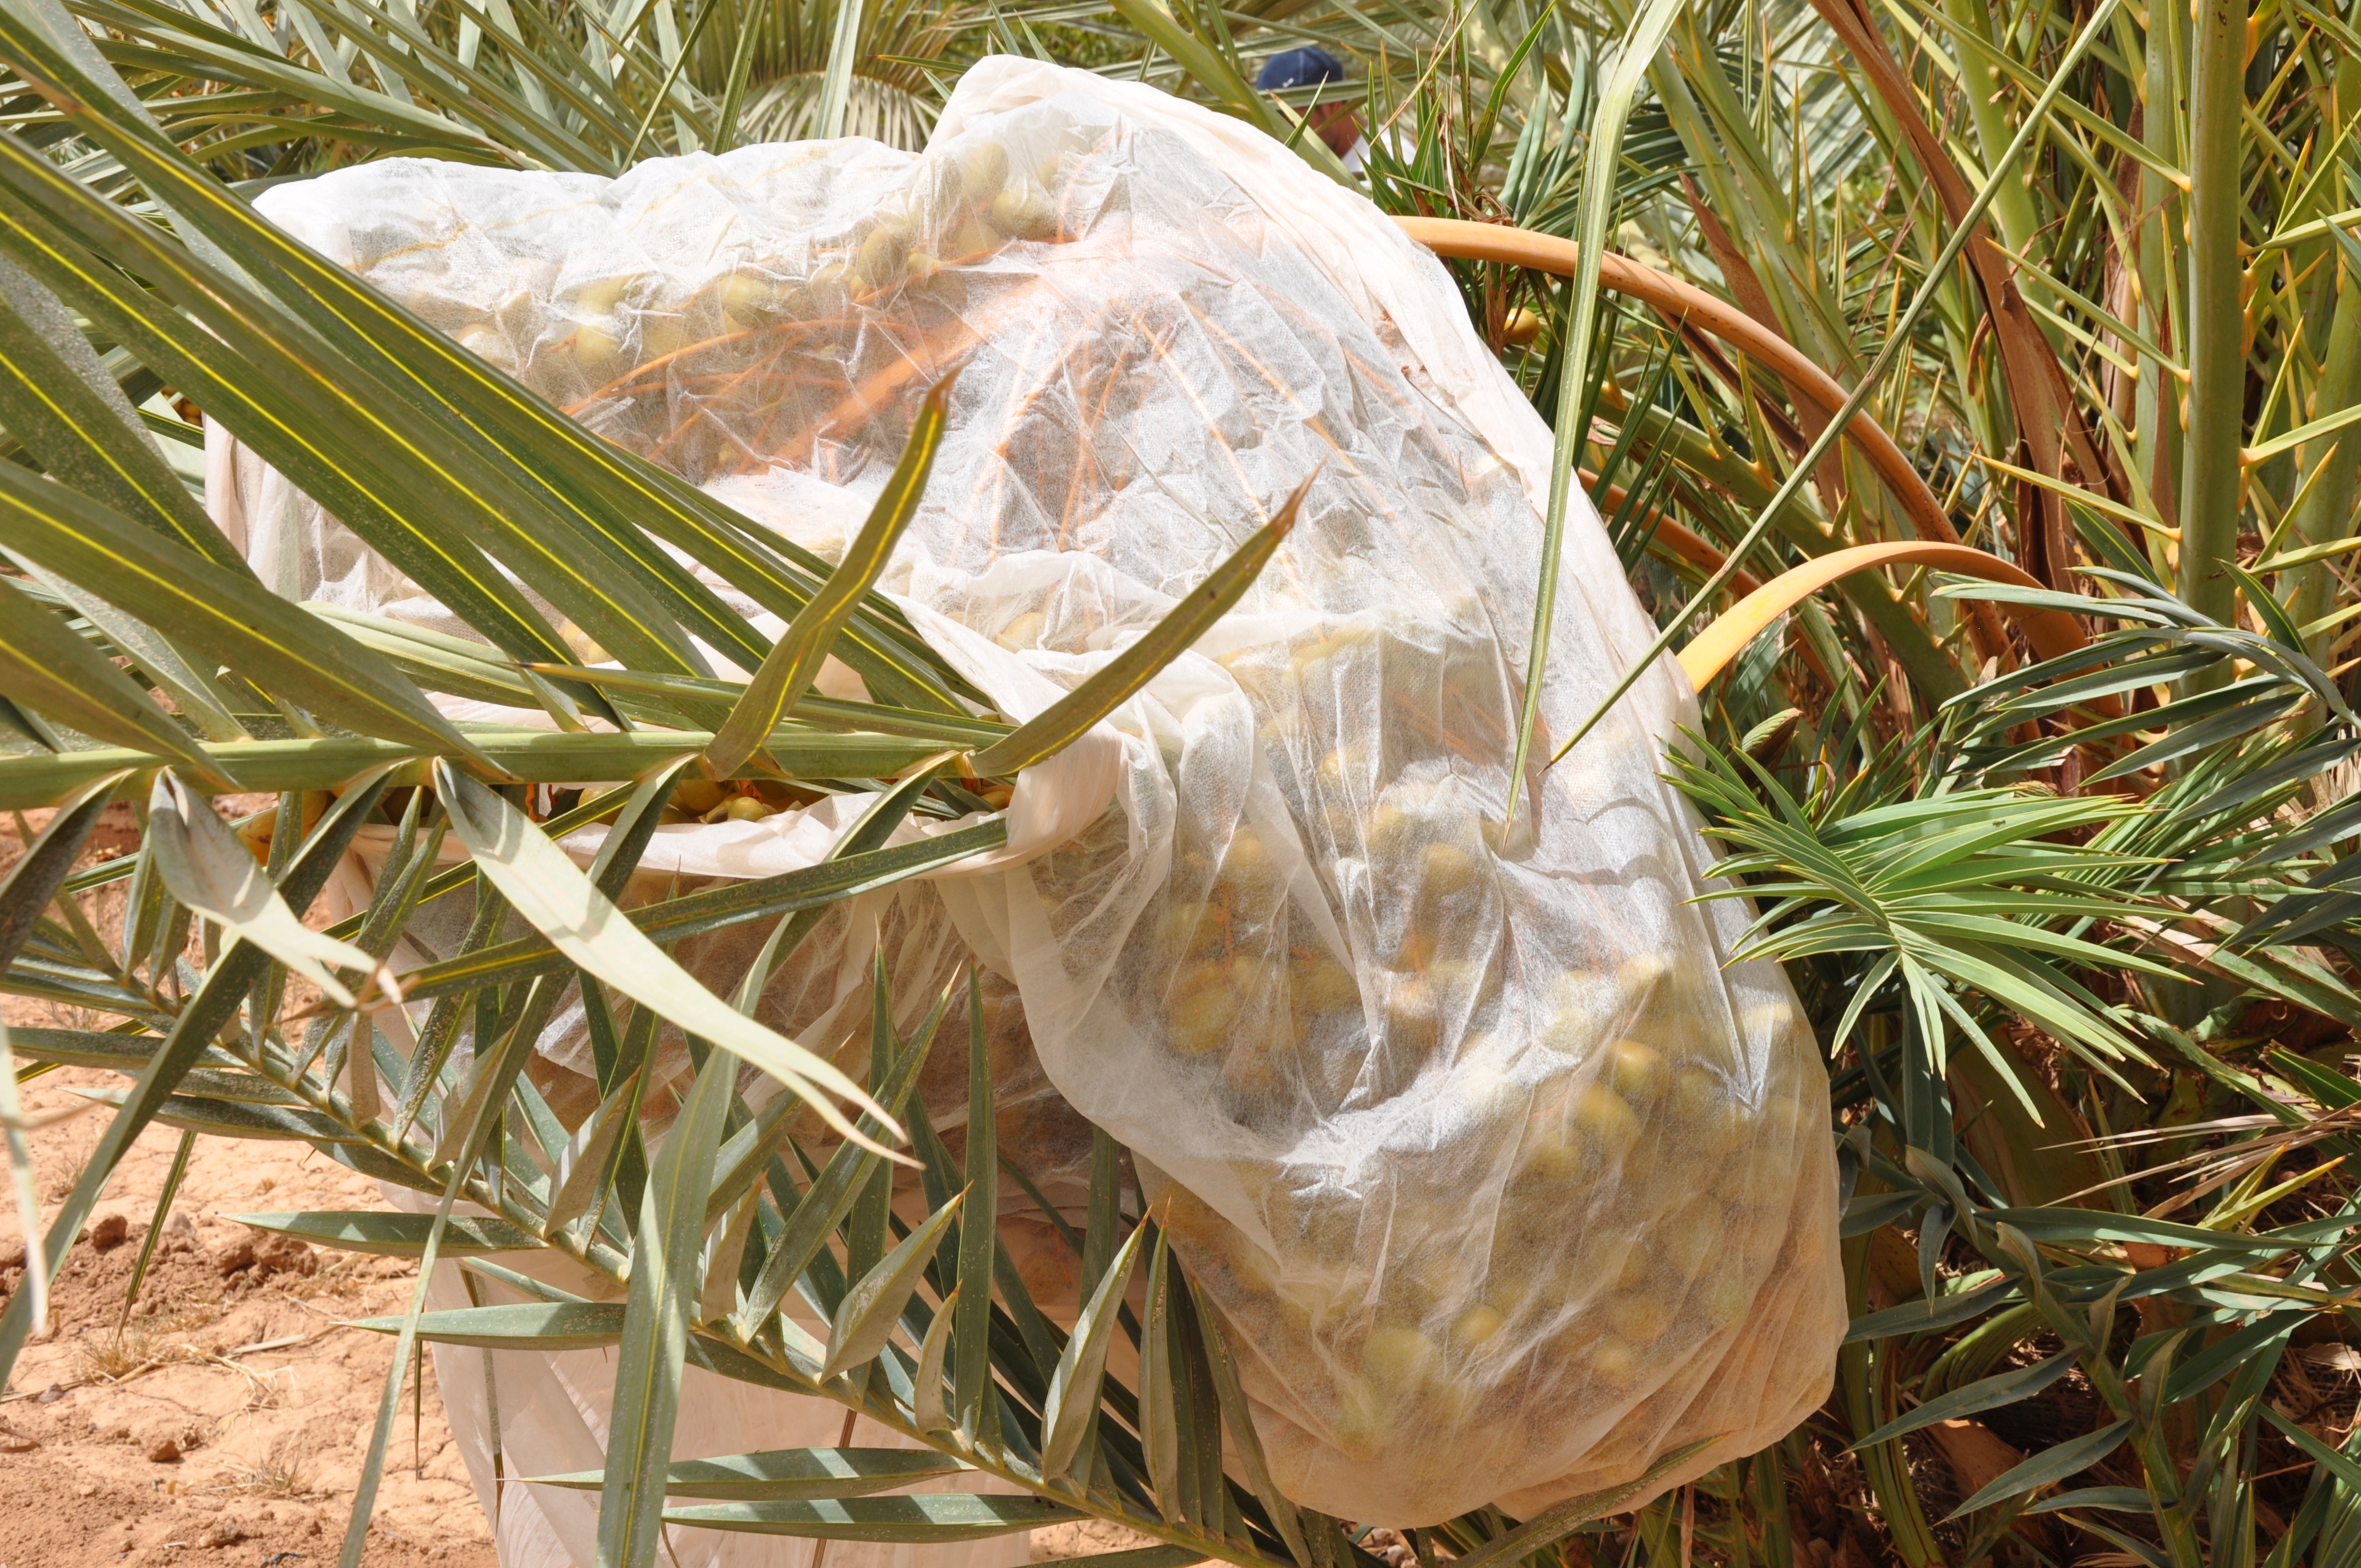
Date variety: Boufagous